Tibetan Buddhist architecture

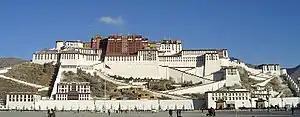
The Potala Palace in Lhasa, Tibet

Tibetan Buddhist architecture, in the cultural regions of the Tibetan people, has been highly influenced by Nepal, China and India. For example, the Buddhist prayer wheel, along with two dragons, can be seen on nearly every temple in Tibet. Many of the houses and monasteries are typically built on elevated, sunny sites facing the south. Rocks, wood, cement and earth are the primary building materials. Flat roofs are built to conserve heat and multiple windows are constructed to let in the sunlight. Due to frequent earthquakes, walls are usually sloped inward at 10 degrees.